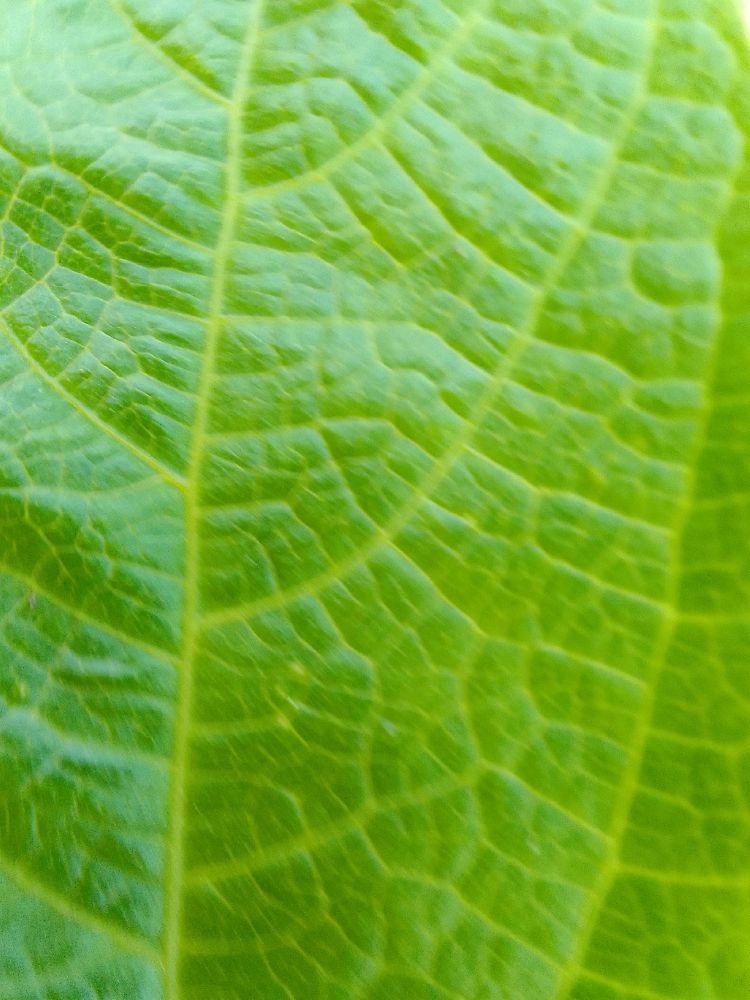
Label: healthy